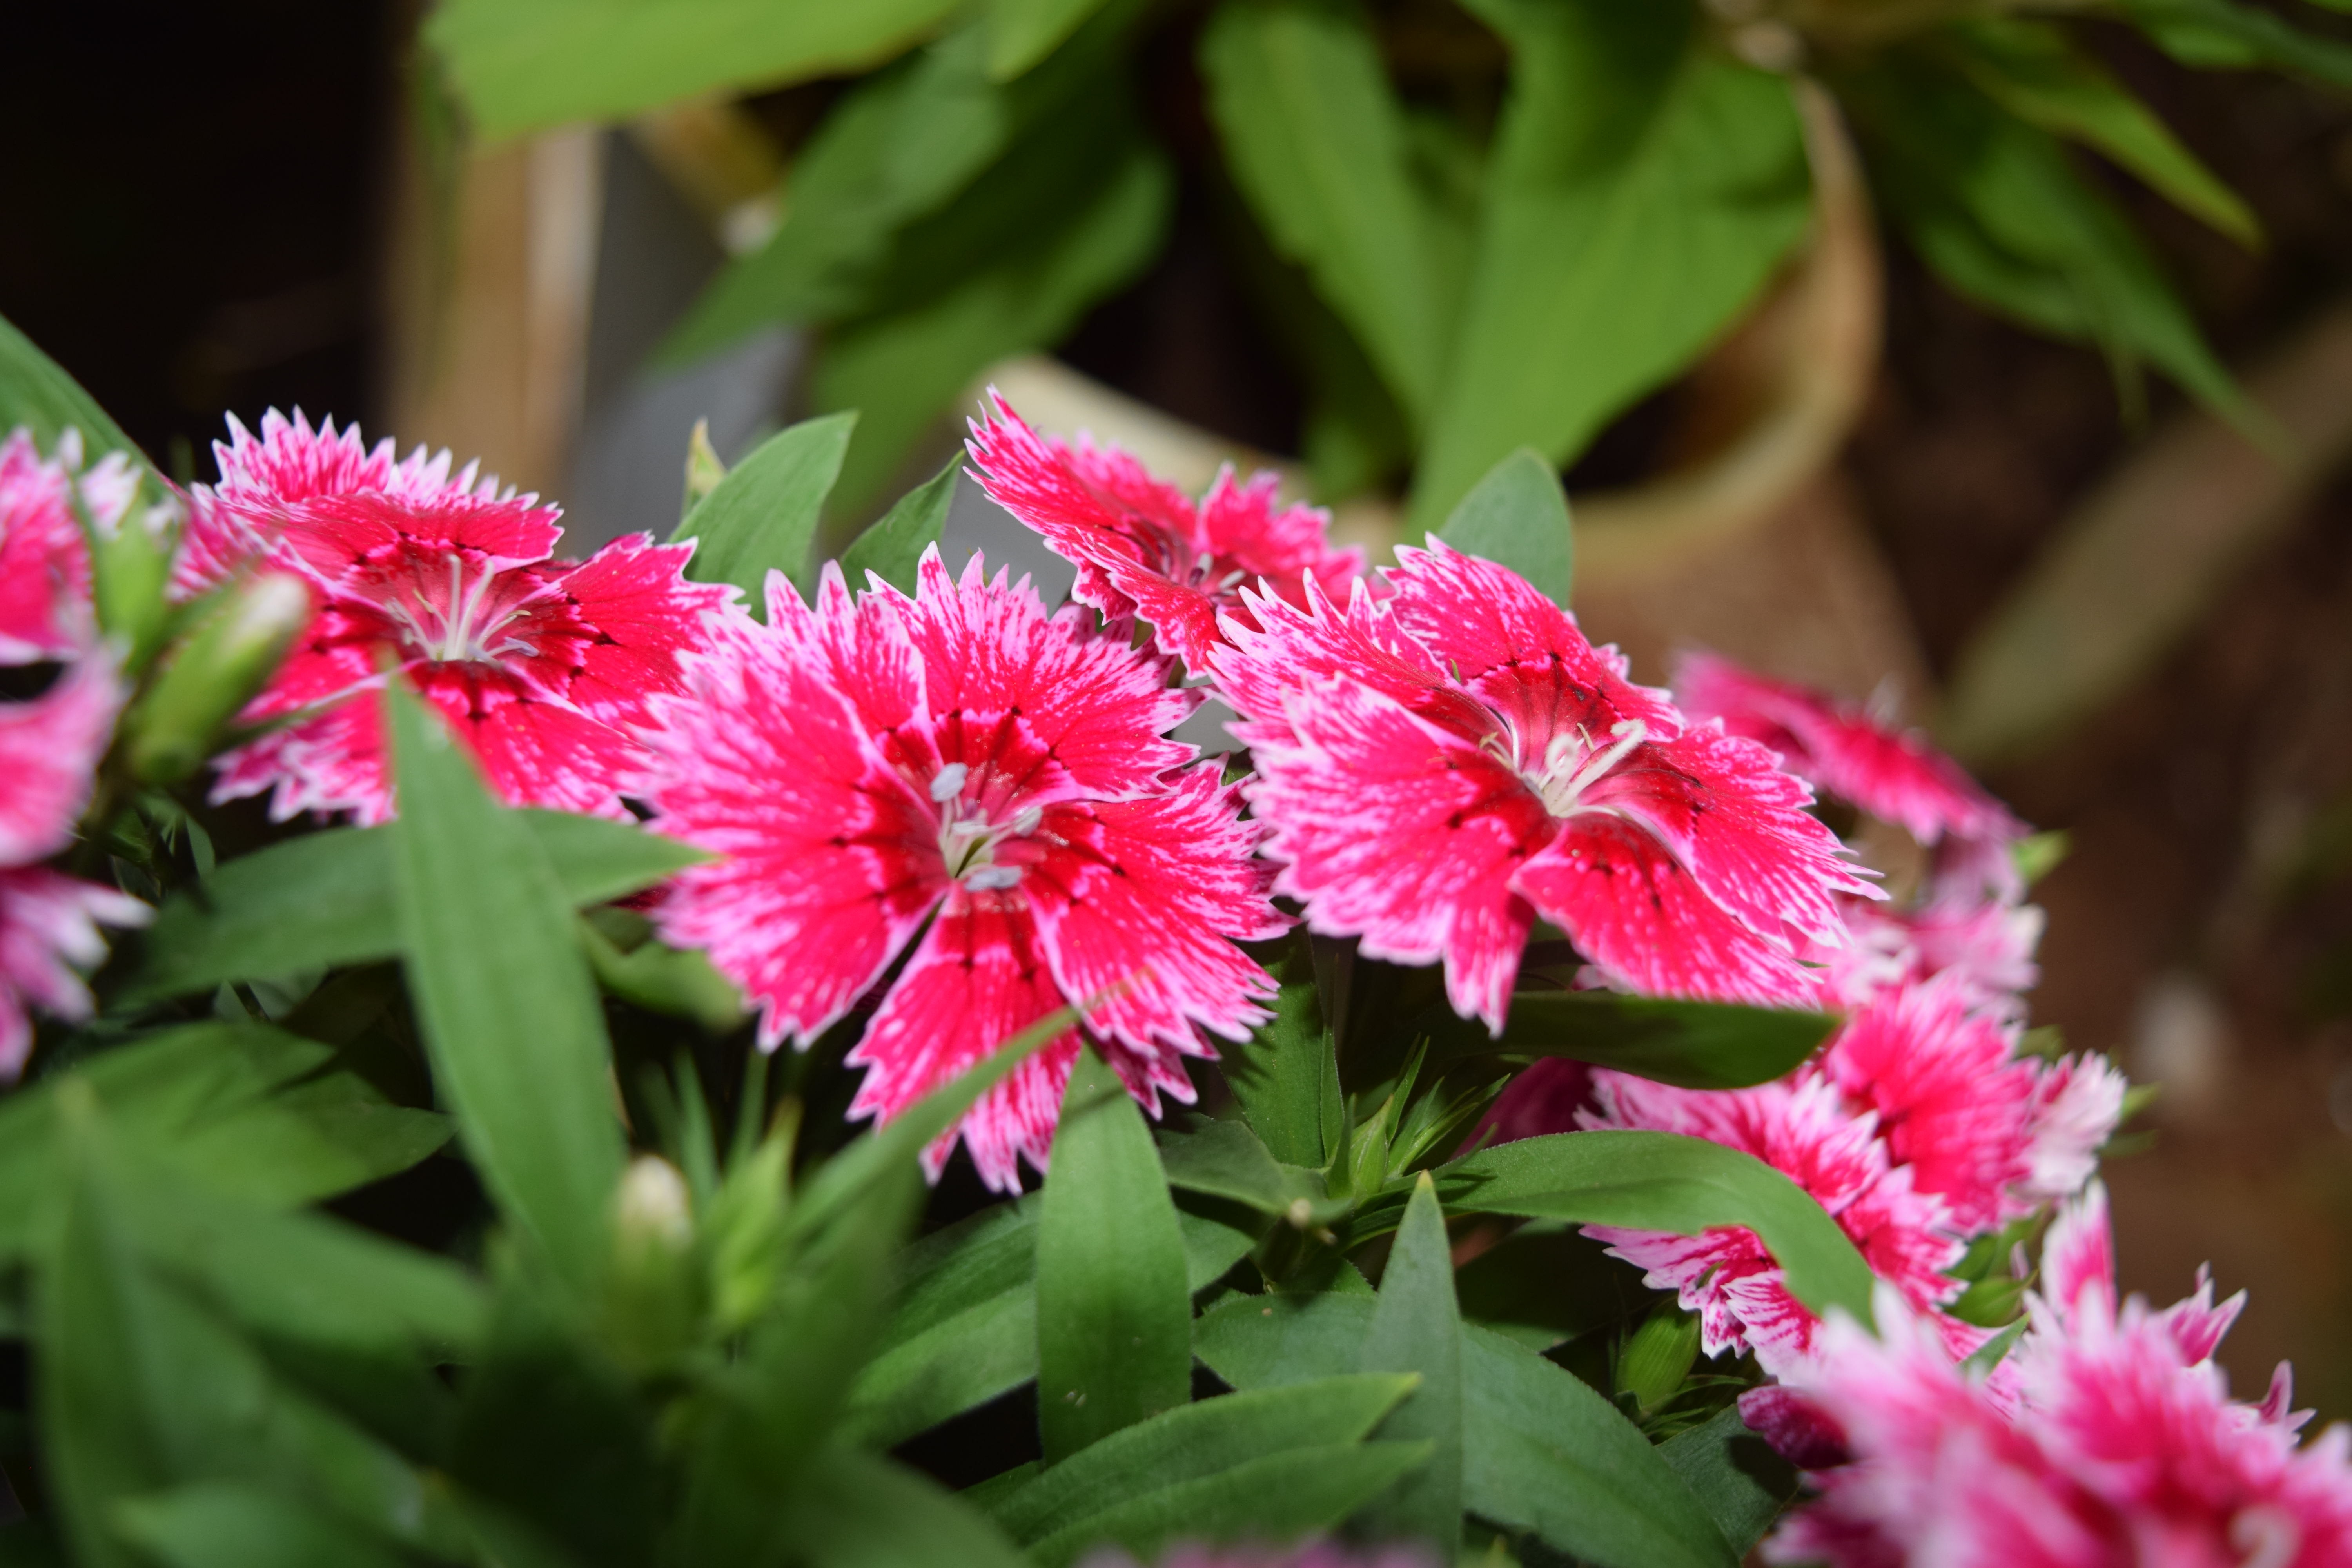
nature, blossom, plant, flower, petal, herb, natural, botany, garden, flora, wildflower, shrub, spring flowers, dianthus, macro photography, flowering plant, annual plant, land plant, pink family, xuan loc district